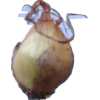
Label: onion